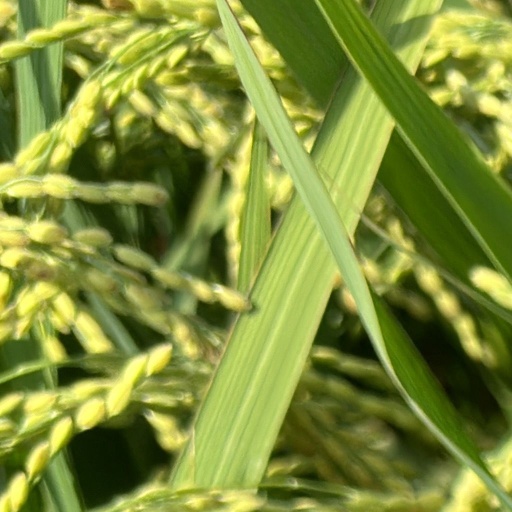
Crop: rice